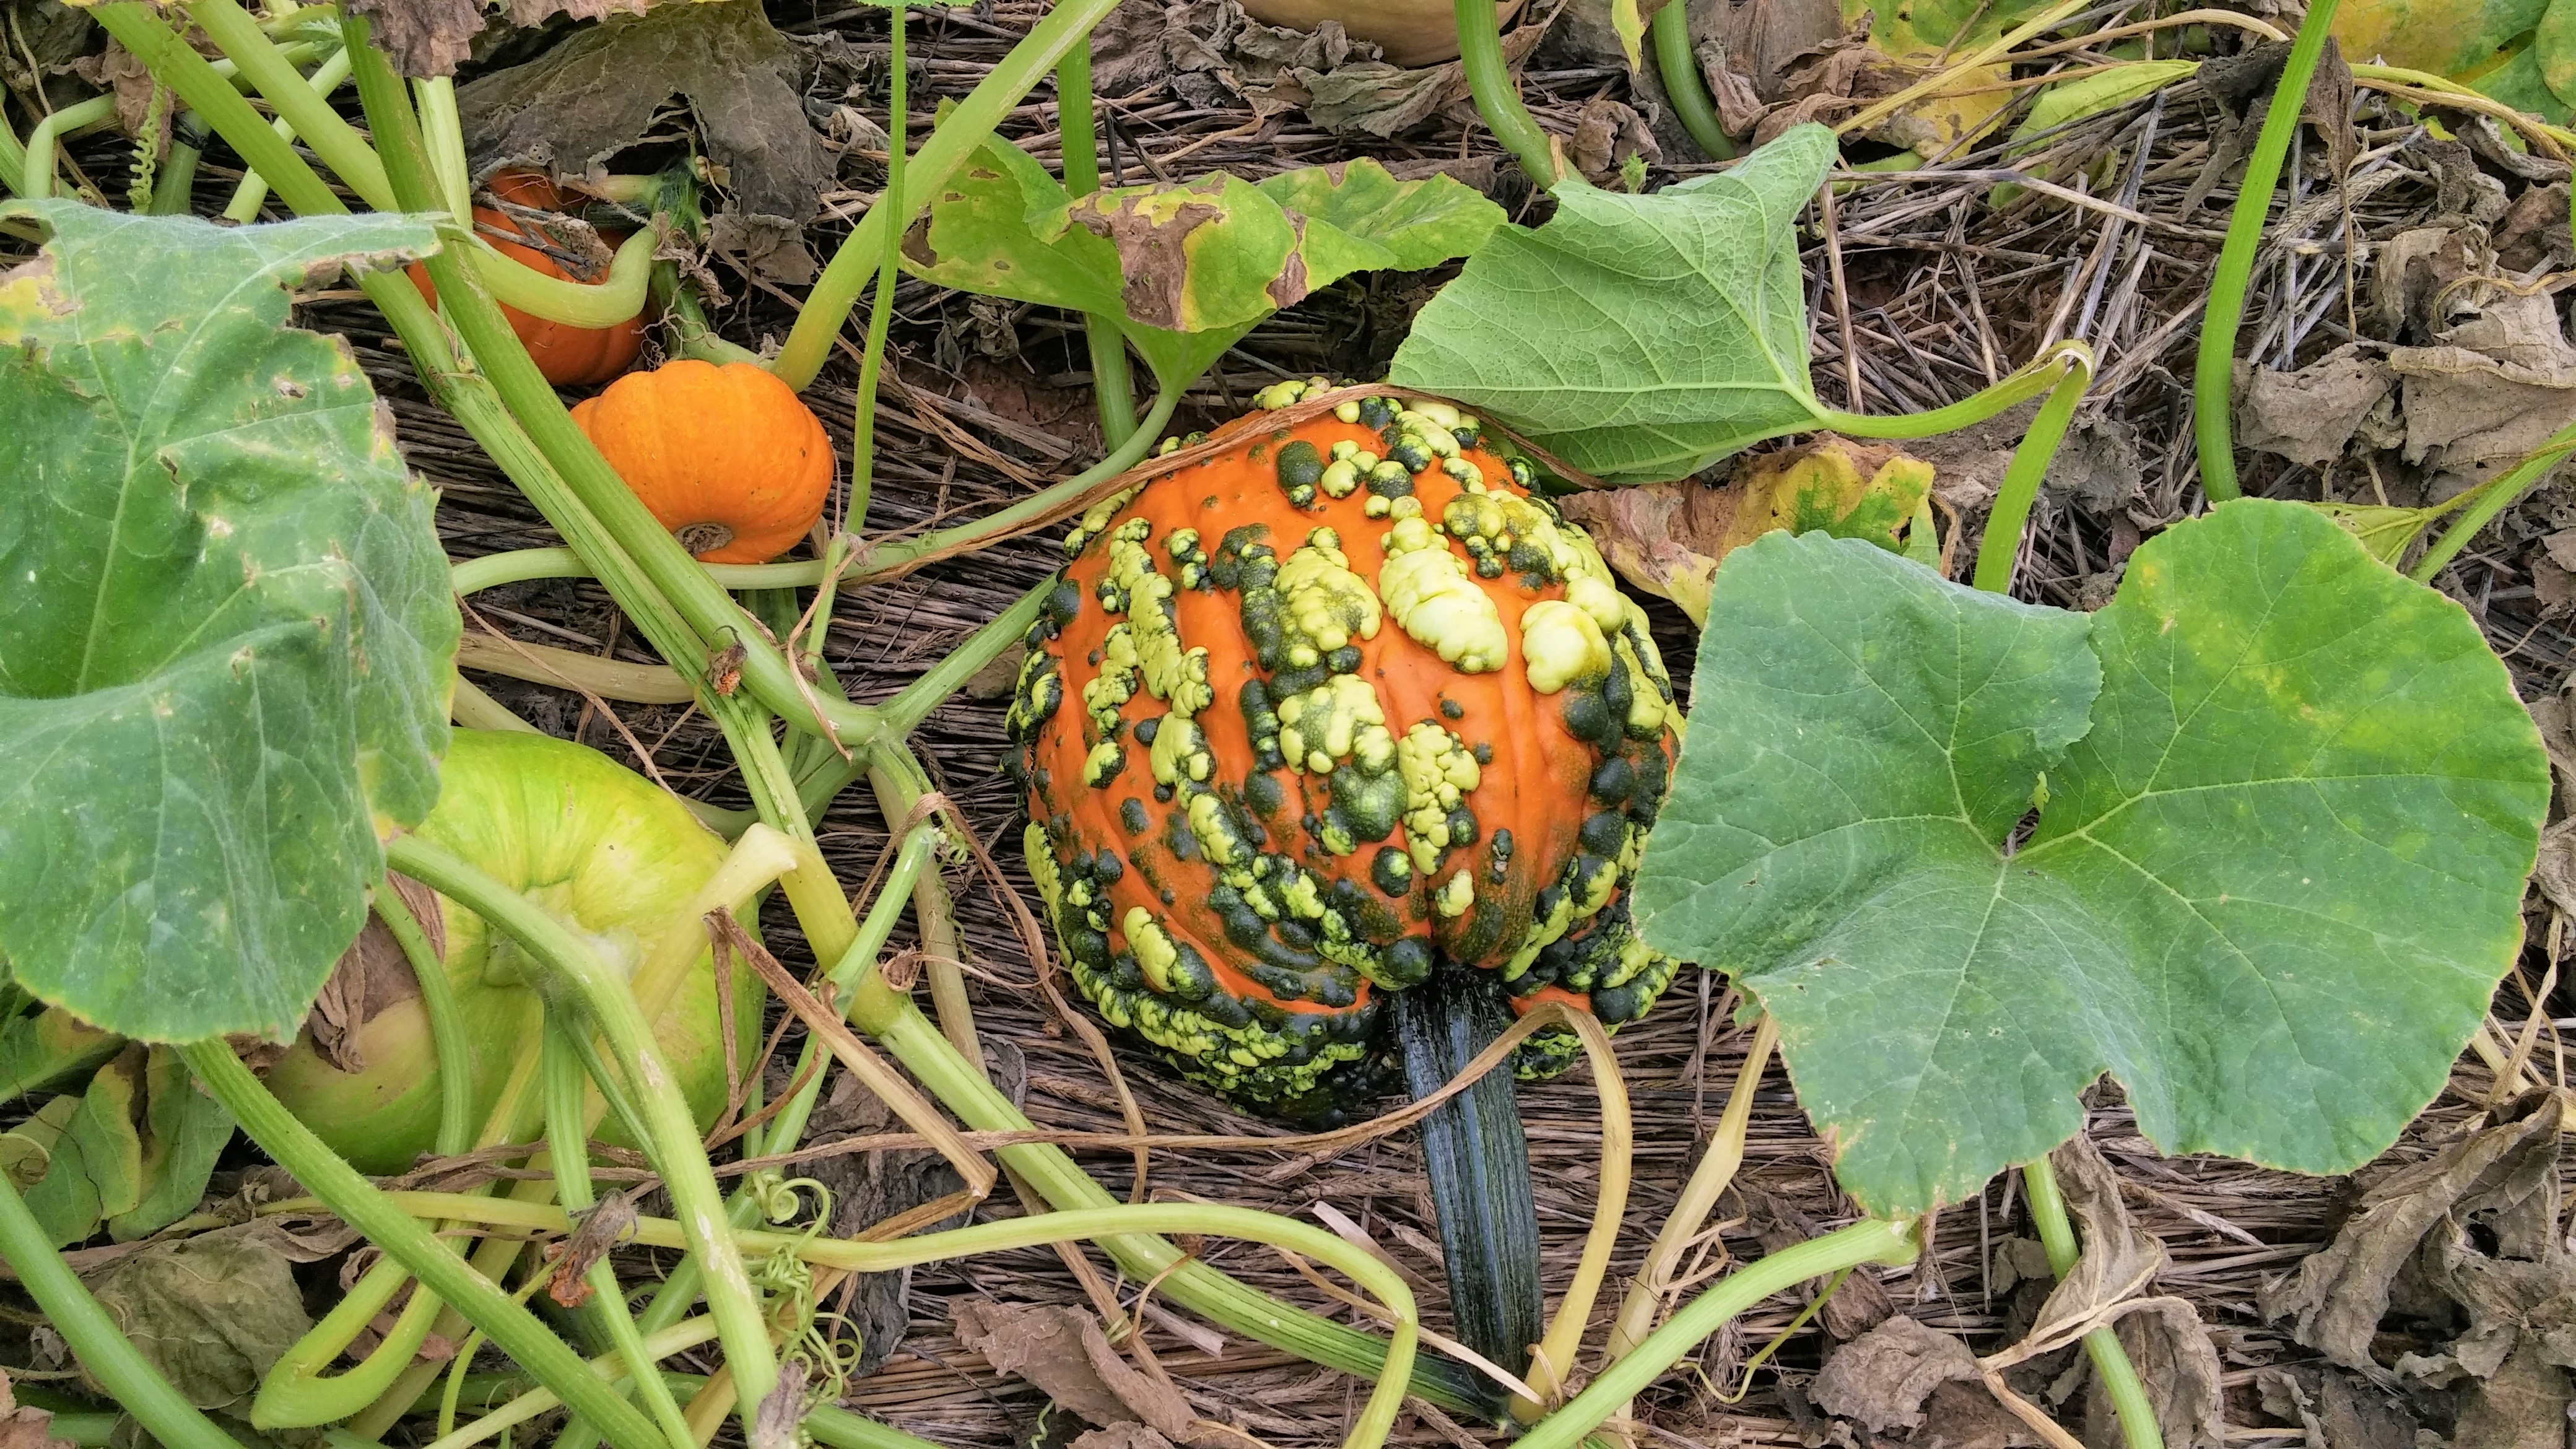
plant, farm, fruit, leaf, flower, orchard, orange, food, green, produce, vegetable, autumn, pumpkin, botany, garden, flora, gourd, patch, melon, cucurbita, flowering plant, annual plant, land plant, cucumber gourd and melon family